North German Missionary Society

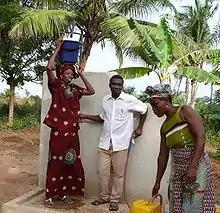
The construction of a well near Kpalimé in Togo

The member churches of the North German Mission in the two African countries operate over 600 of their own primary and secondary schools, several high schools (Mawuko, Saboba, Tatale, Hohoe, Badou, Lomé-Agbalépédogan, Tado) and teacher training centers (Amedzofe and Bimbilla). The German member churches provide help with the establishment and operation of the training centres. Scholarships are often awarded. Music education is also a focus. The African partner churches maintain, partly together with other churches, training centres for pastors and catechists in Porto Novo, Atakpamé, Peki and Accra.